A. J. McCarron

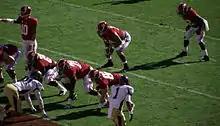
McCarron at quarterback during a game versus Western Carolina

McCarron had a strong start in his second year as starting quarterback for Alabama as the Crimson Tide started off the season with a 9–0 record. His good start to the season, including a comeback victory over LSU, had several media members put McCarron as a dark horse candidate for the year's Heisman Trophy. His first interception, and Alabama's first loss, of the season came in the team's tenth game of the season.